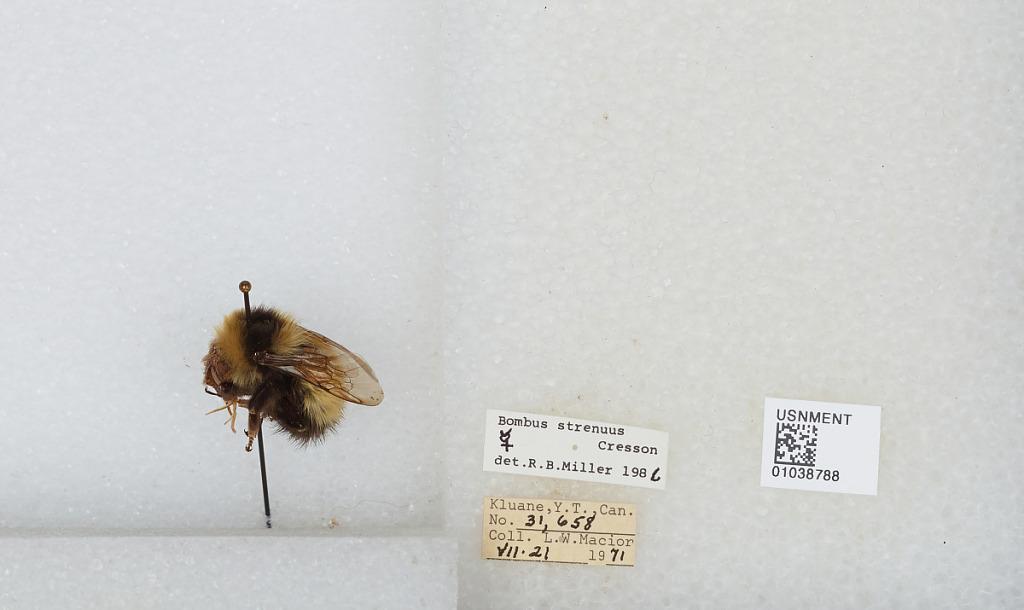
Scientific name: Bombus (Alpinobombus) neoboreus Sladen
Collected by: L. Macior
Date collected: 1971-7-21
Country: Canada
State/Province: Yukon Territory
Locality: Kluane
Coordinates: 60.75, -139.5
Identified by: Miller, R. B.